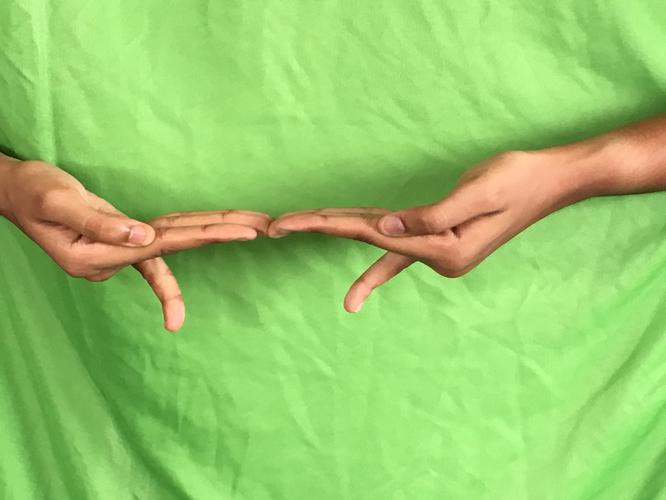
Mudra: Khatva
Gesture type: double_hand